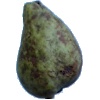
Label: pear_stone